Mutsuro Nakazono

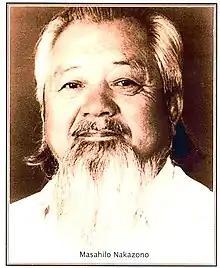
"Masahilo Mutsuro Nakazono"

"Mitsuro"; also known as Masahilo Mikoto Nakazono; and later, Mikoto Masahilo Nakazono)) was a Japanese acupuncturist, an Oriental medicine practitioner, a judo 6th dan and a 7th dan Aikikai aikido master. He studied under Morihei Ueshiba (the founder of Aikido) and Ogasawara (a teacher of the Kototama Principle) for many years.